Martin Road Bridge

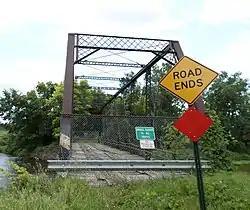
Martin Road Bridge at the original location

The Martin Road Bridge (also known as the Snuff Mill Bridge or Snuff Mill Road Bridge) is a former road bridge which carried Martin Road across the Shiawassee River in Caledonia Township near Corunna. It was one of the oldest metal through truss highway bridges in Michigan, and was listed on the National Register of Historic Places in 1991. As of 2016, the bridge has been removed from its original site, and will be restored and reassembled at the Auburn Valley State Park in Yorklyn, Delaware.